Department of Ancash

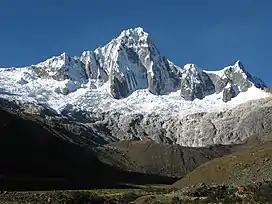
Tawllirahu in Ancash at 5,885 meters

Ancash is a land of contrasts: it features two great longitudinal valleys, which combine the mountain characteristics of the Callejón de Huaylas (Alley of Huaylas) with the sylvan ones of the Alto Marañón. Kilometres of sandy beaches and the blue waters of the Pacific. The territory of the coast, high plateaux and Andean "punas" of the department are flat, while the rest of the territory, in the Andes, is very rough. In the west, there are slopes with strong declivity form narrow canyons with abrupt and deserted sides.